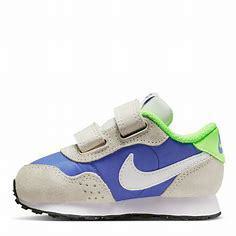
Brand: Nike
Model: MD Valiant